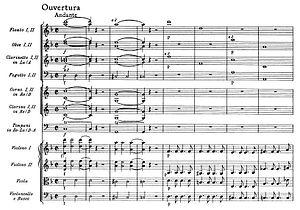
Ouverture (1e page) du Don Giovanni de Mozart
Don Giovanni, K. 527, est un opéra en deux actes et en langue italienne du genre « dramma giocoso » de Wolfgang Amadeus Mozart, créé à Prague le 29 octobre 1787, sur un livret de Lorenzo da Ponte inspiré du mythe de « don Juan ».